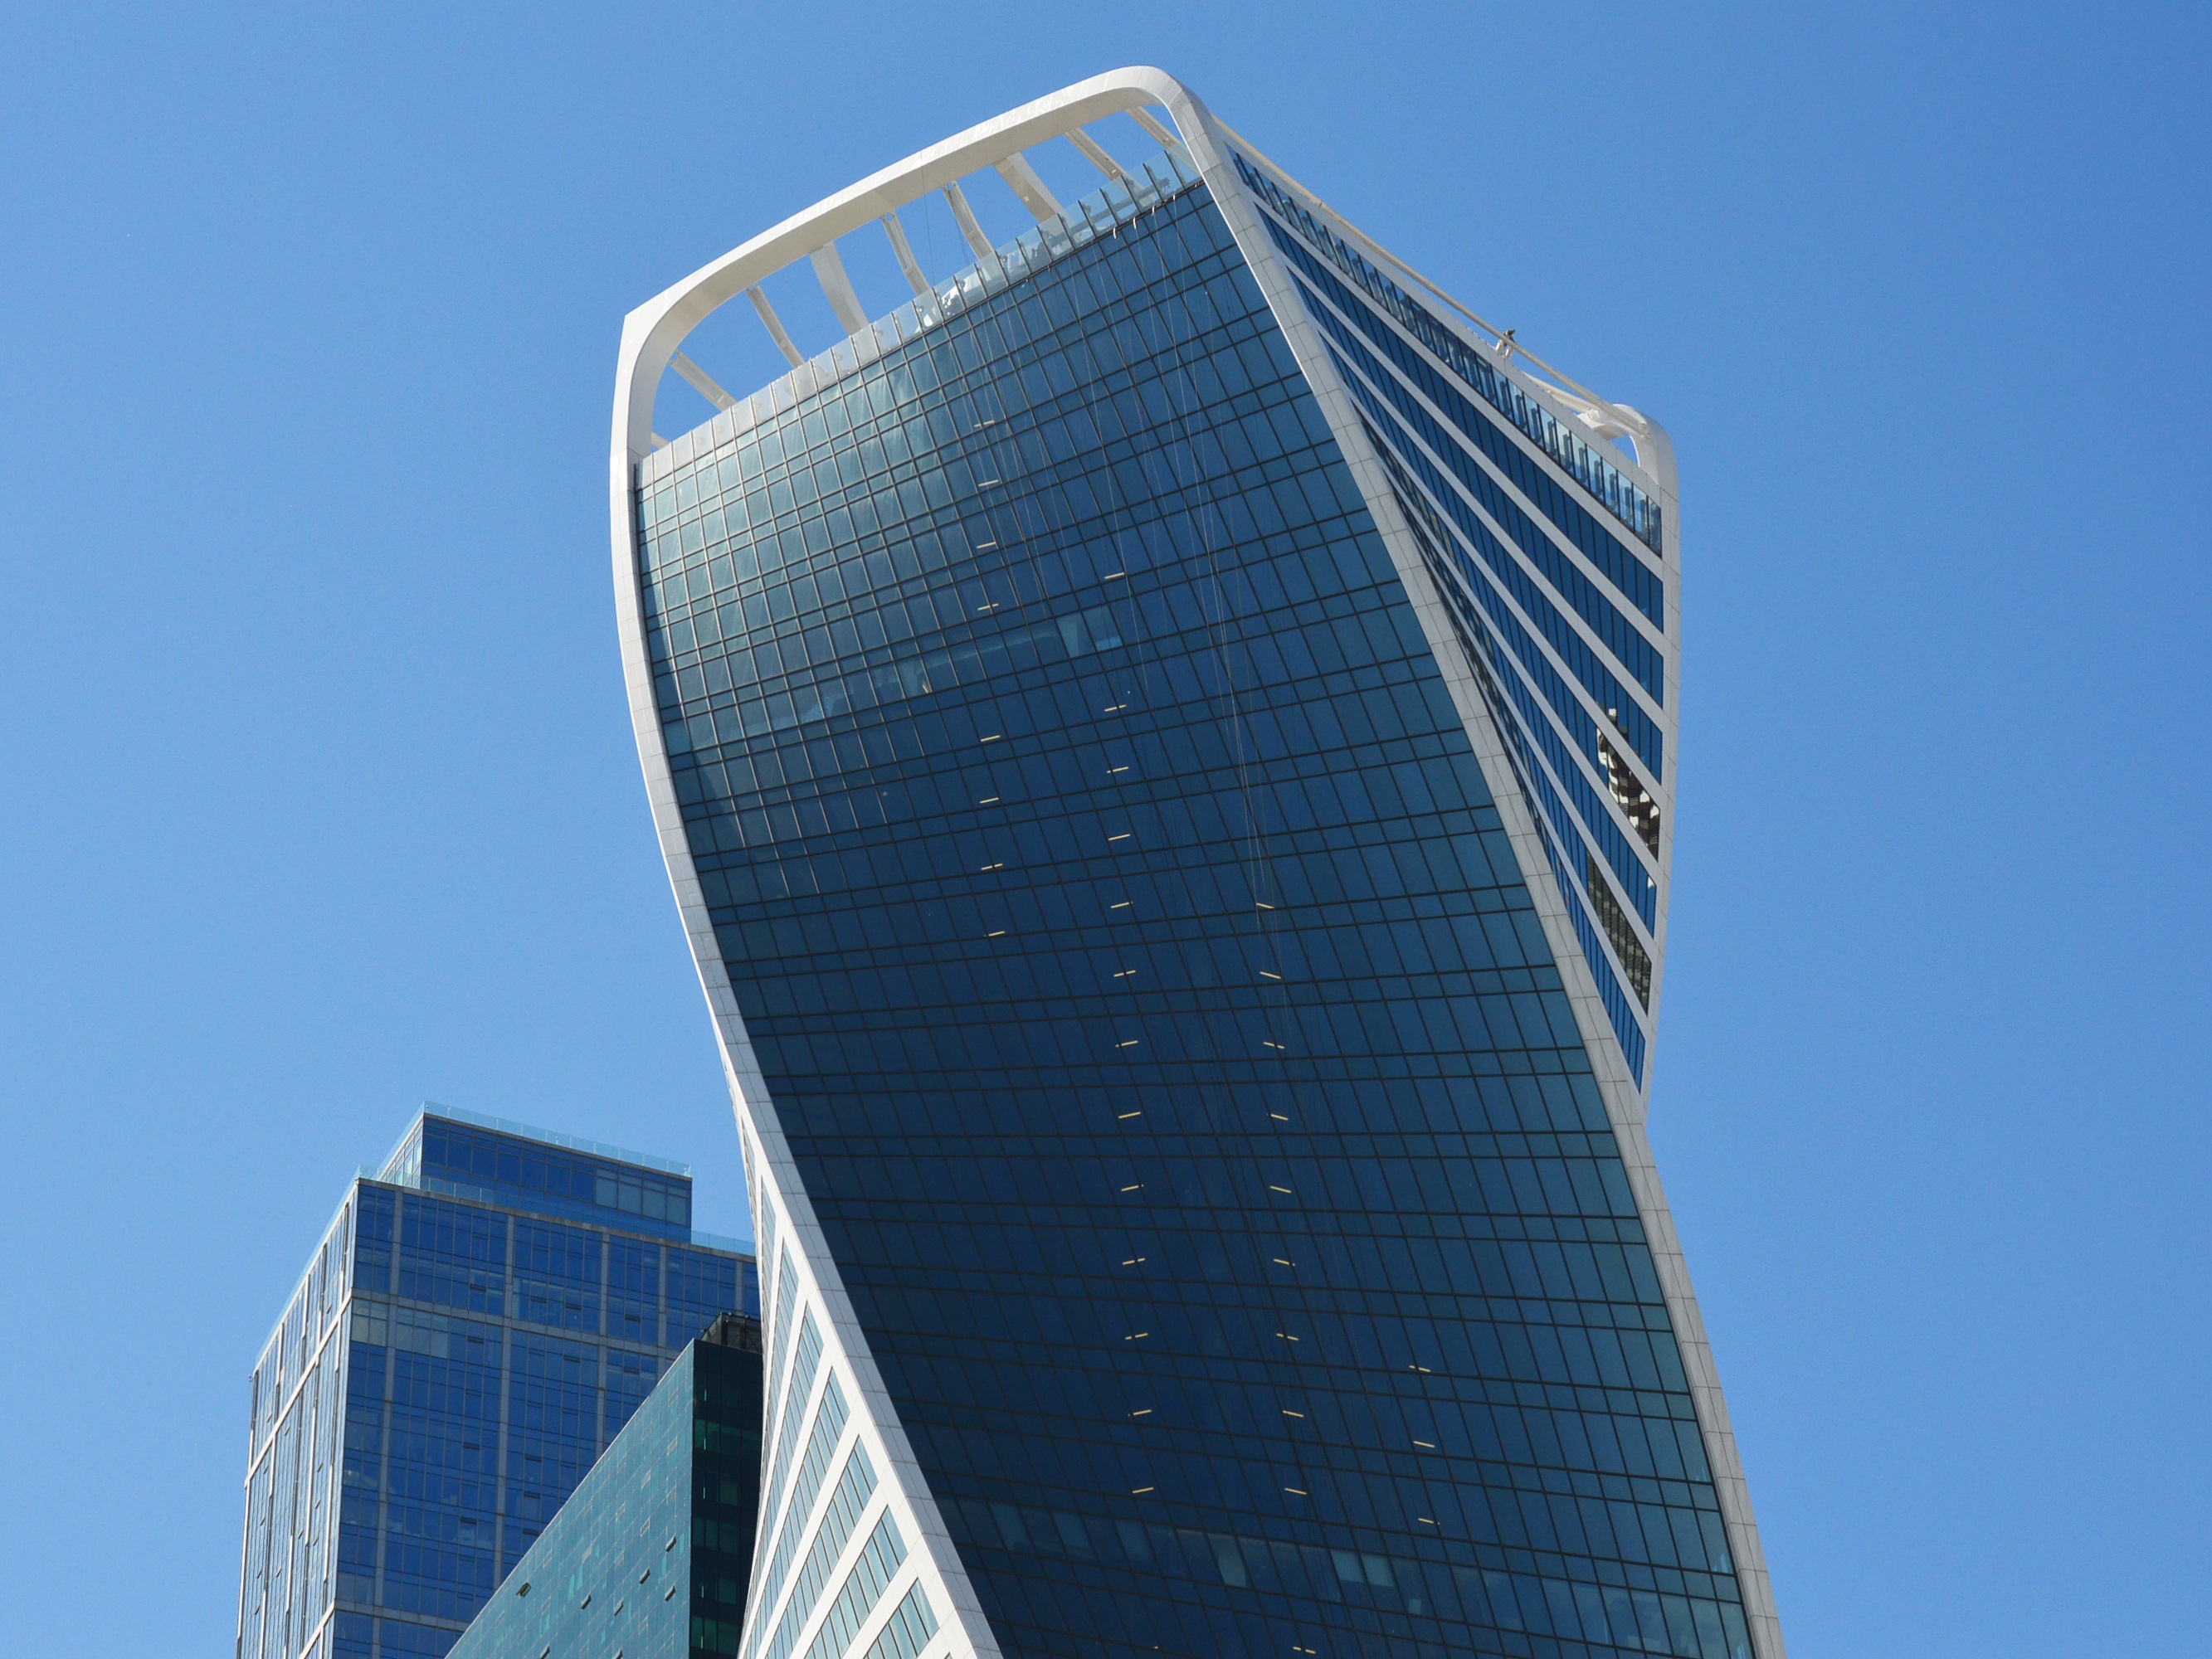
architecture, sky, skyline, glass, building, city, skyscraper, urban, downtown, high, tower, office, landmark, facade, blue, exterior, business, modern, office building, tower block, district, windows, towers, tall, new, moscow, twisted, russia, twisting, headquarters, financial, financial district, moscow city, russian federation, business center, metropolitan area